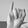
ASL letter: I